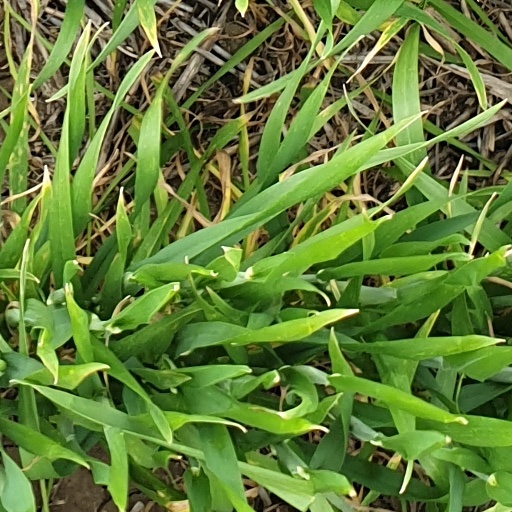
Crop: wheat